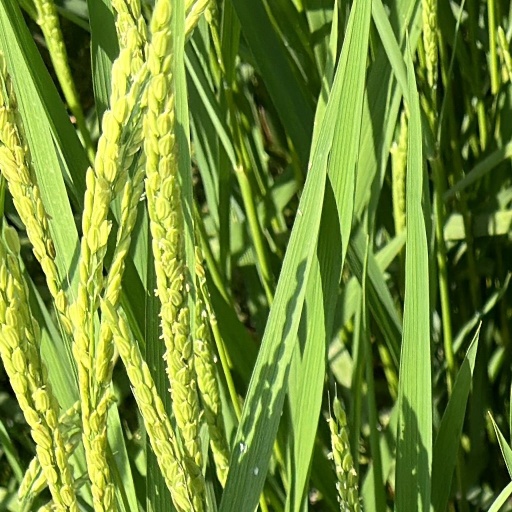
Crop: rice